Borkmann's Point

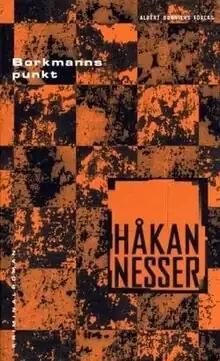
First edition

Borkmann's Point is a prize-winning crime novel by Swedish writer Håkan Nesser, first published in Sweden in 1994 and translated into English by Laurie Thompson in 2006.